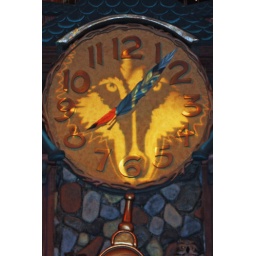
The clock tower in the lobby of Great Wolf Lodge, Wisconsin Dells